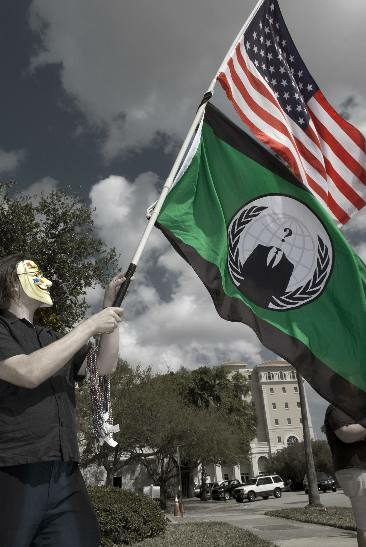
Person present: Yes